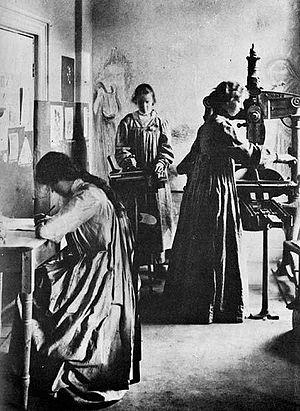
Evelyn Gleeson est une créatrice anglaise de broderie, de tapis et de tapisserie qui, avec Elizabeth et Lily Yeats, a créée Dun Emer Press.